Aalayah Eastmond

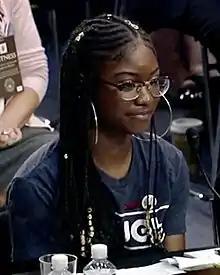
Eastmond in 2018

Aalayah Eastmond (born March 22, 2001) is an American activist and advocate for gun violence prevention, social justice, and racial equality. After surviving the Stoneman Douglas High School shooting, Eastmond began her activism during the 2018 United States gun violence protests. She has testified multiple times to the U.S. Congress. Eastmond is an executive council member of Team Enough, a youth-led gun violence prevention organization which is part of the Brady Campaign. Eastmond co-founded Concerned Citizens of DC in the wake of the murder of George Floyd to organize protests supporting social justice issues in Washington, D.C. She supports Black Lives Matter and protests against police brutality.